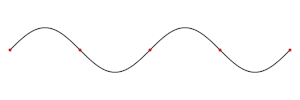
En mathématiques, et plus particulièrement en algèbre linéaire, le concept de vecteur propre est une notion algébrique s'appliquant à une application linéaire d'un espace dans lui-même. Il correspond à l'étude des axes privilégiés, selon lesquels l'application se comporte comme une dilatation, multipliant les vecteurs par une même constante. Ce rapport de dilatation est appelé valeur propre, les vecteurs auxquels il s'applique s'appellent vecteurs propres, réunis en un espace propre. Le graphique de la figure 1 illustre ces notions.
Une onde stationnaire est le phénomène résultant de la propagation simultanée dans des sens opposés de plusieurs ondes de même fréquence et de même amplitude, dans le même milieu physique, qui forme une figure dont certains éléments sont fixes dans le temps. Au lieu d'y voir une onde qui se propage, on constate une vibration stationnaire mais d'intensité différente, en chaque point observé. Les points fixes caractéristiques sont appelés des nœuds de pression.
L’expérience de Melde est une expérience scientifique réalisée au XIXᵉ siècle par le physicien allemand Franz Melde sur les ondes stationnaires produites sur une corde tendue reliée à un vibreur électrique.